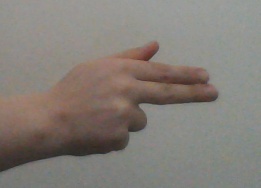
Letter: ghain